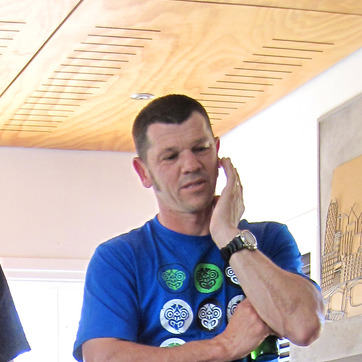
Material: skin